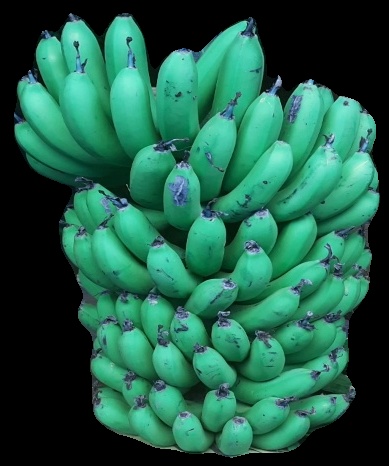
Variety: pachbale
Grade: grade1